Shemshak Group

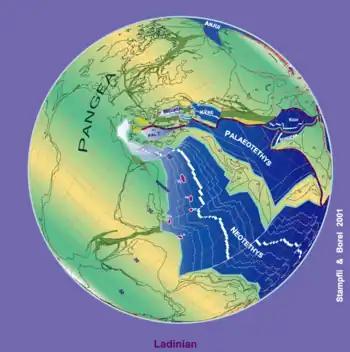
230 Ma plate tectonic reconstruction

The Shemshak Group in Iran includes formations that sometimes leave behind marine sediments. This section introduces all the fossil animals reported from this group.